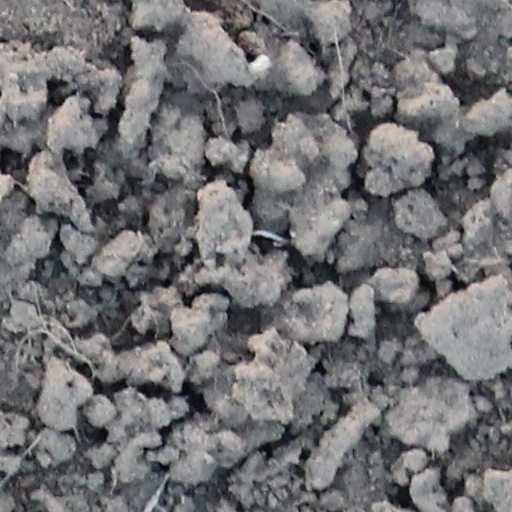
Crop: wheat